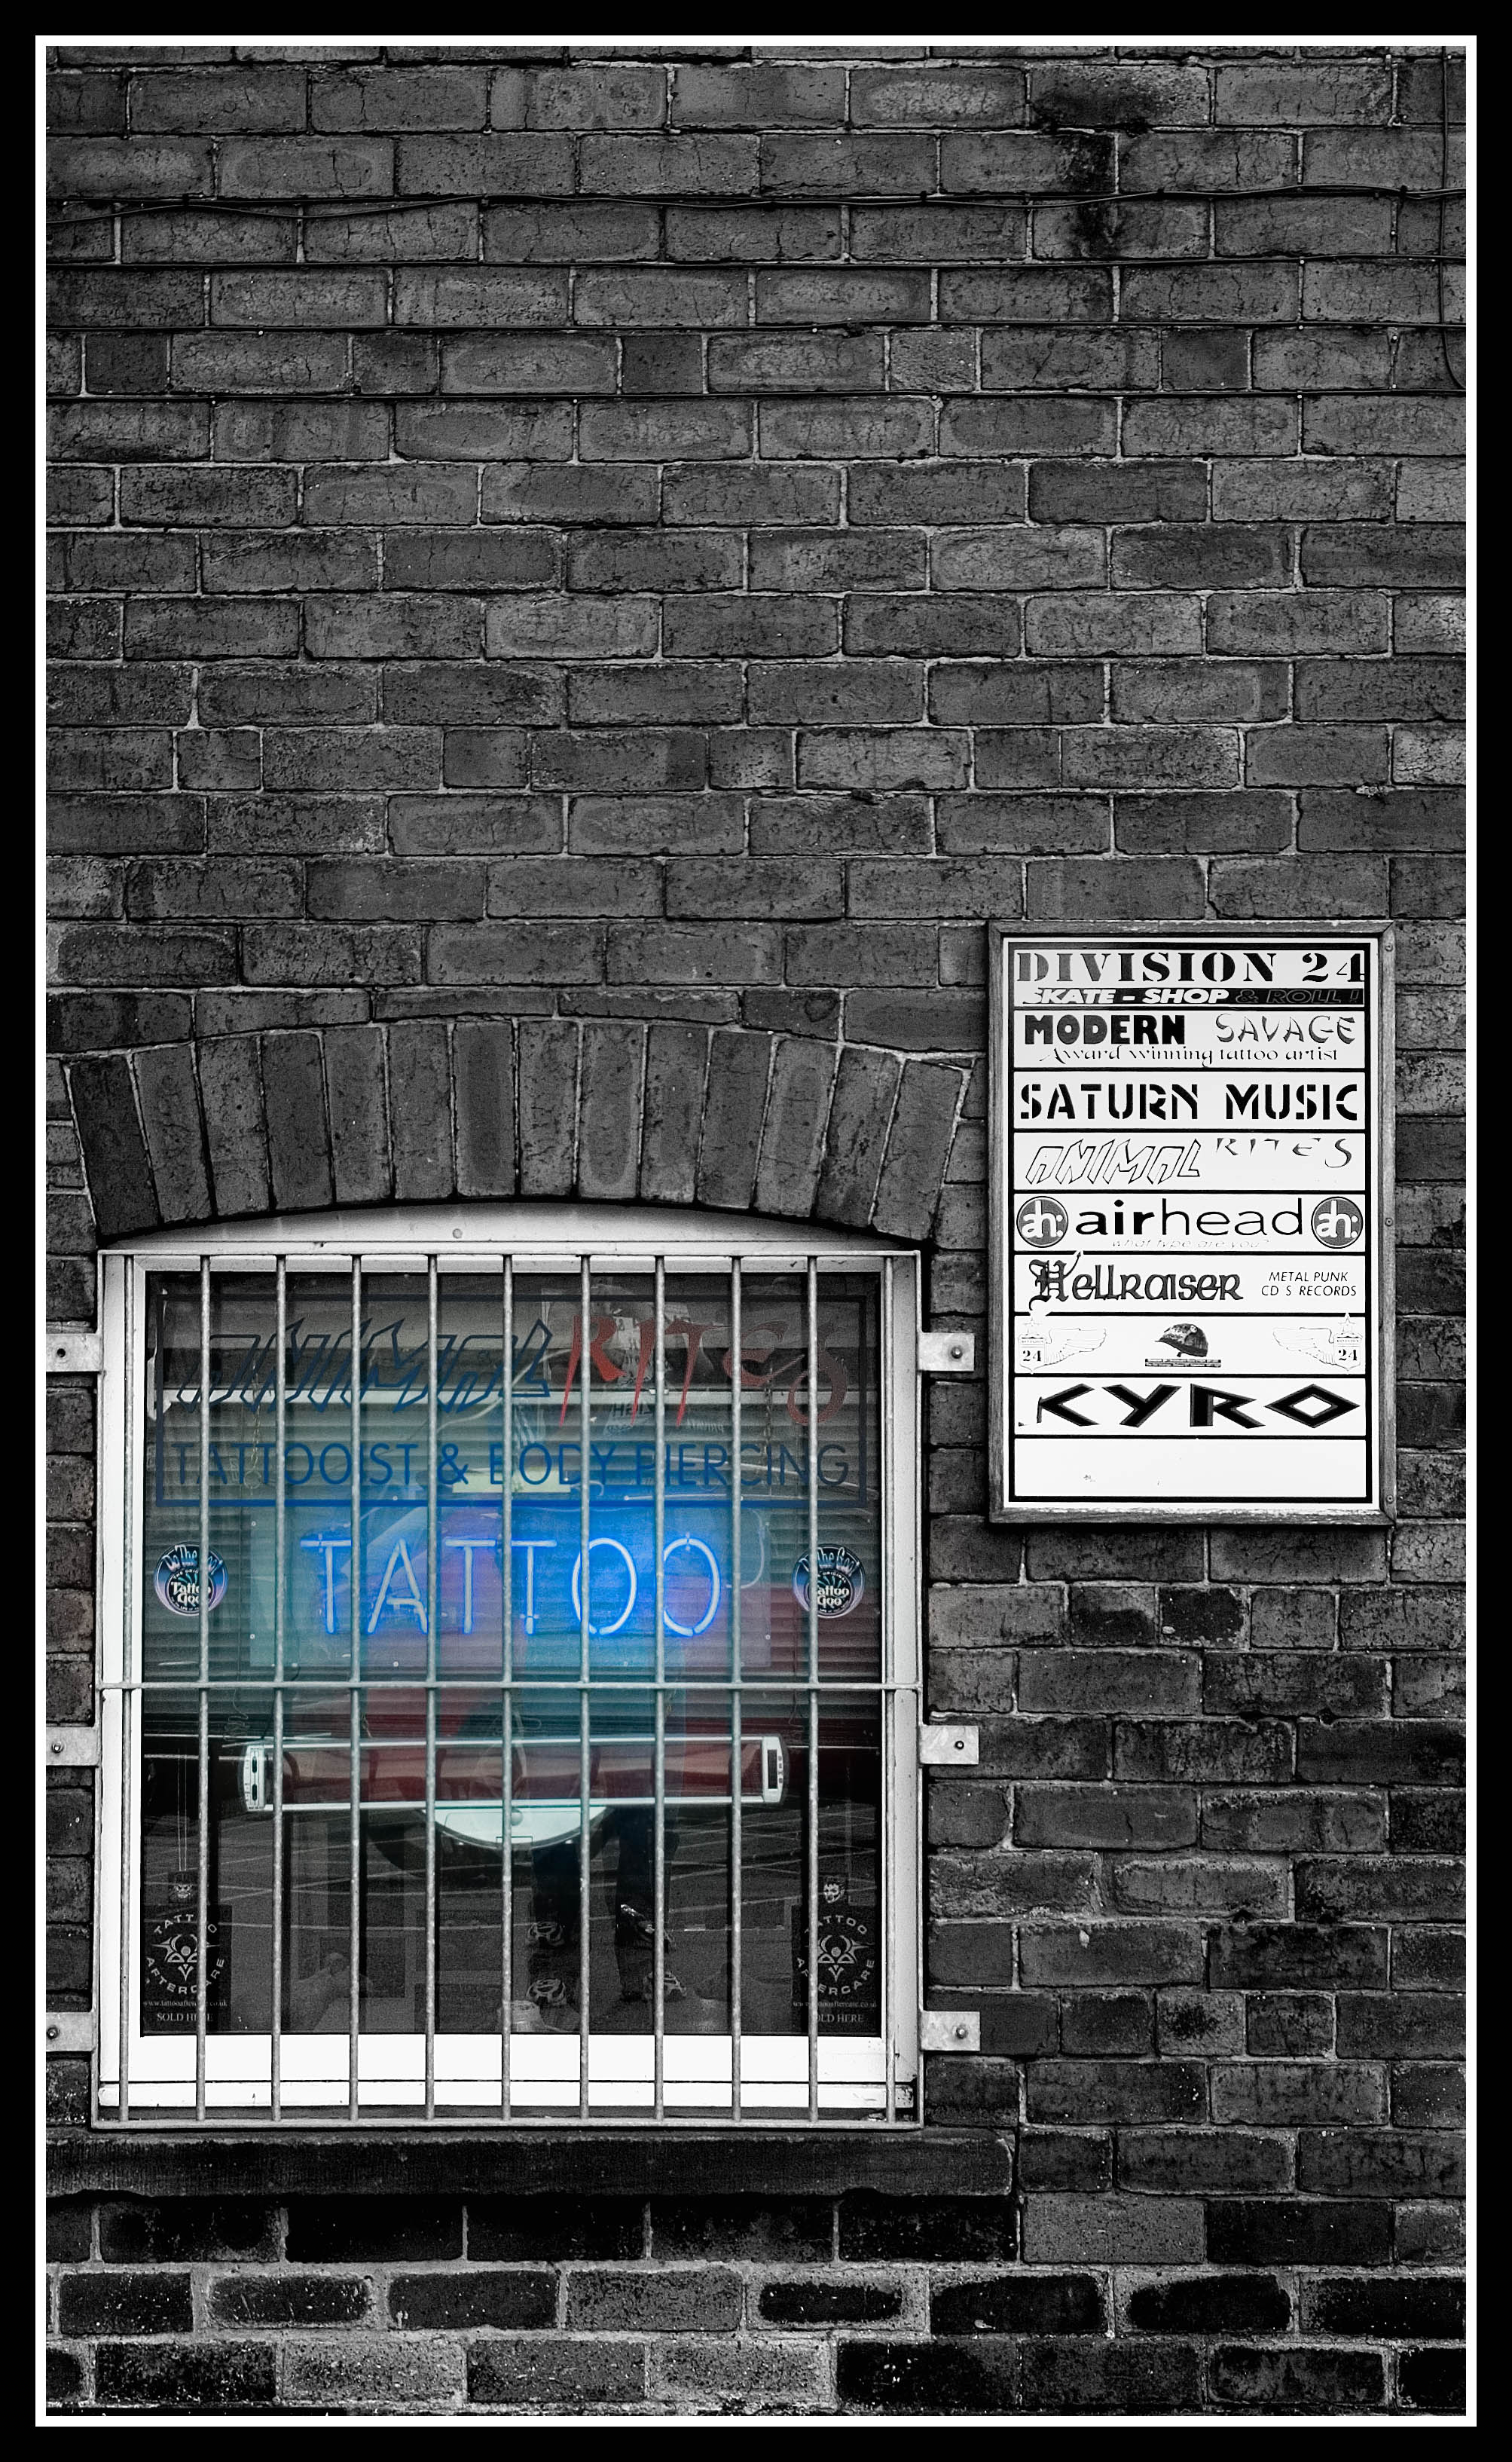
black and white, window, wall, shop, facade, blue, monochrome, brick, font, bars, art, design, text, signs, image, wakefield, tatoo, monochrome photography